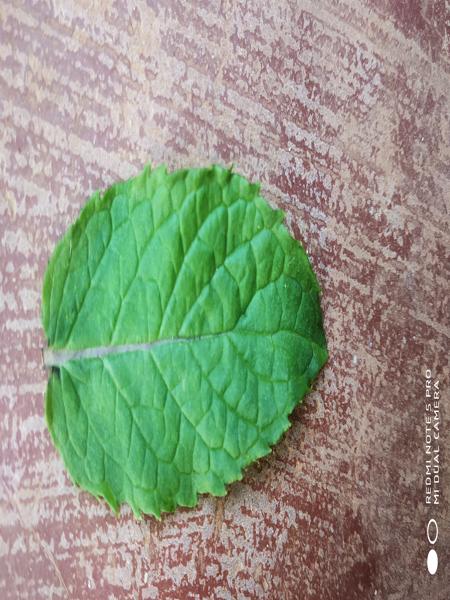
Plant: Mint